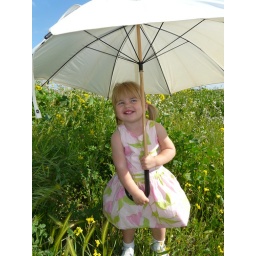
umbrella girl in field